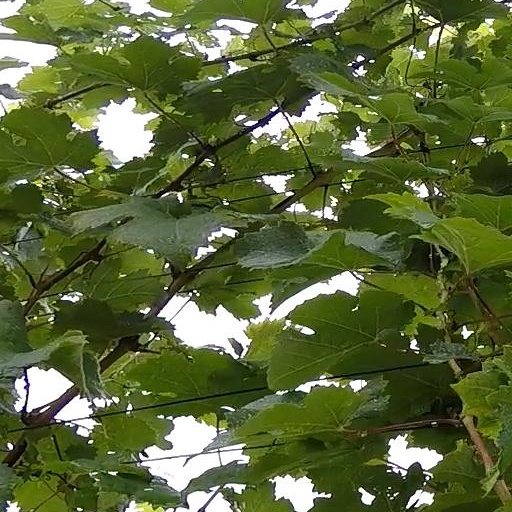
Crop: grape